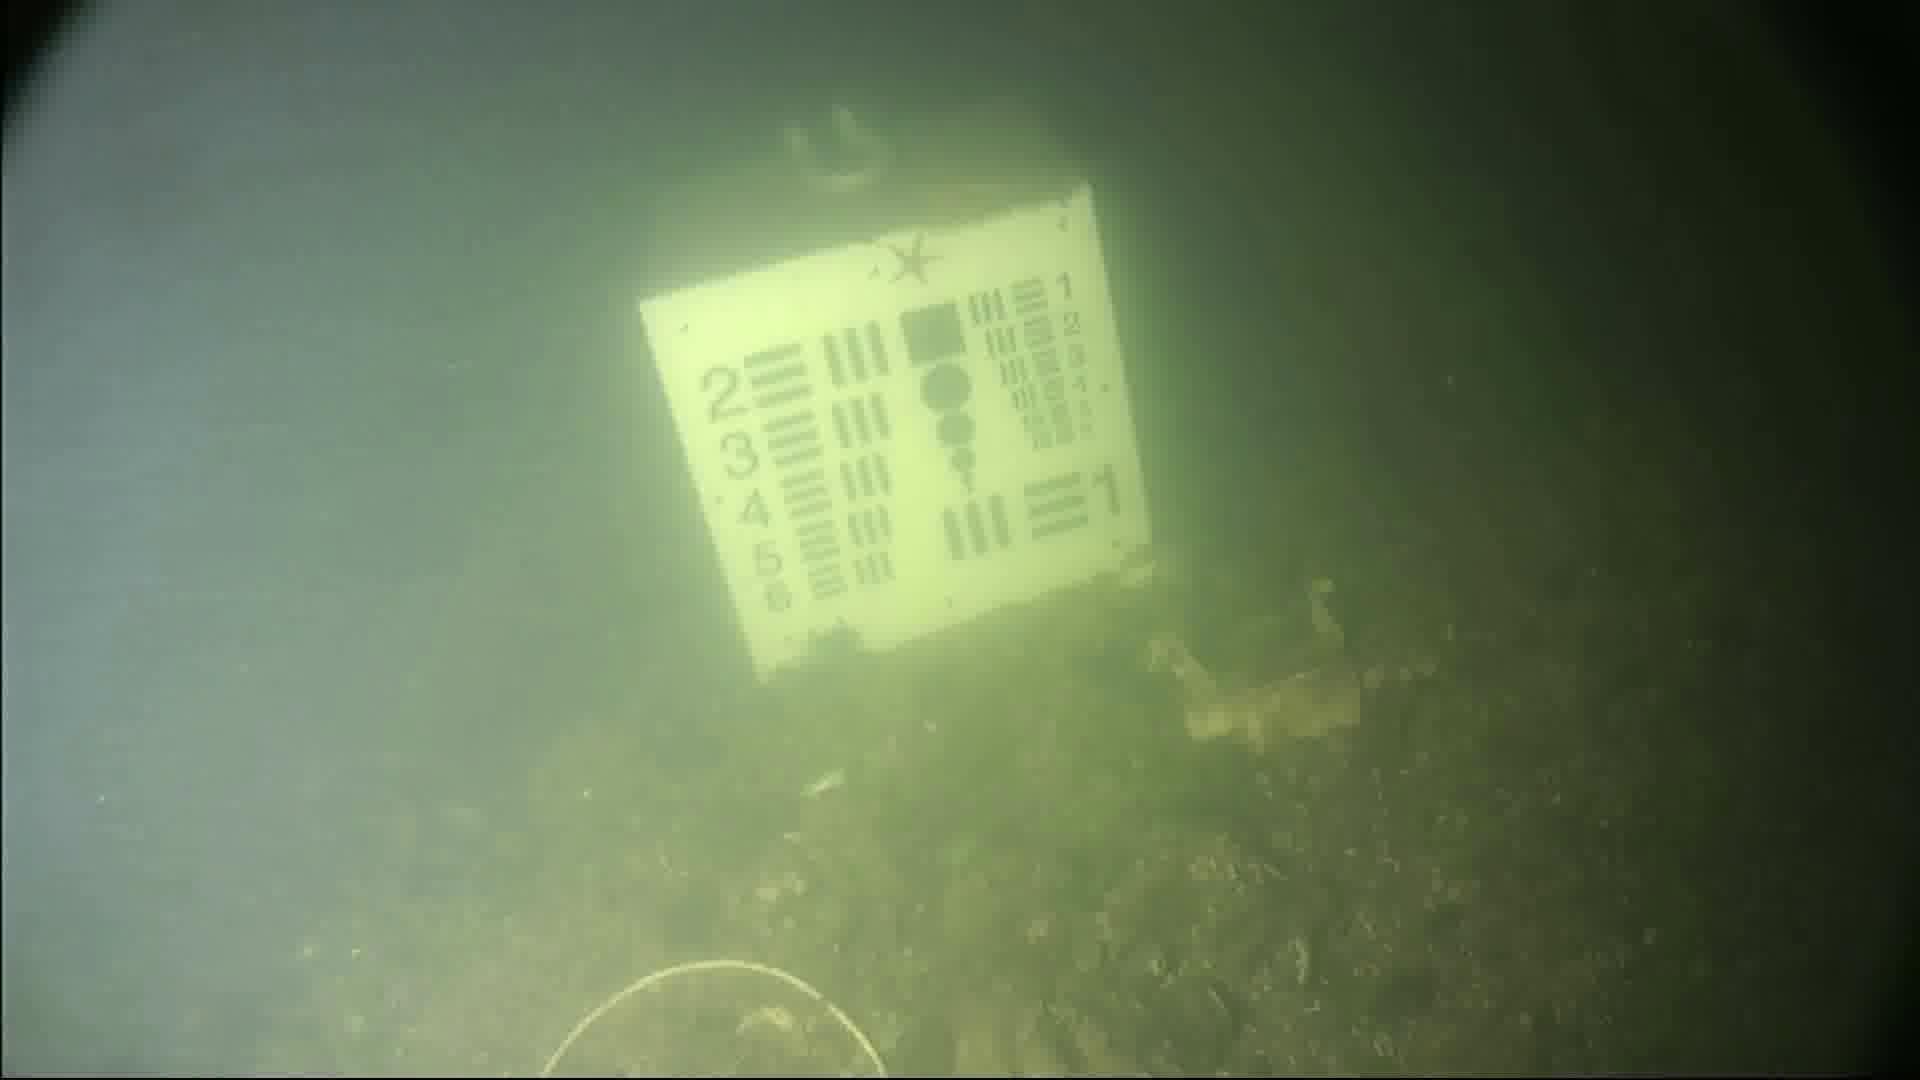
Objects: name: starfish
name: crab